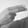
ASL letter: H